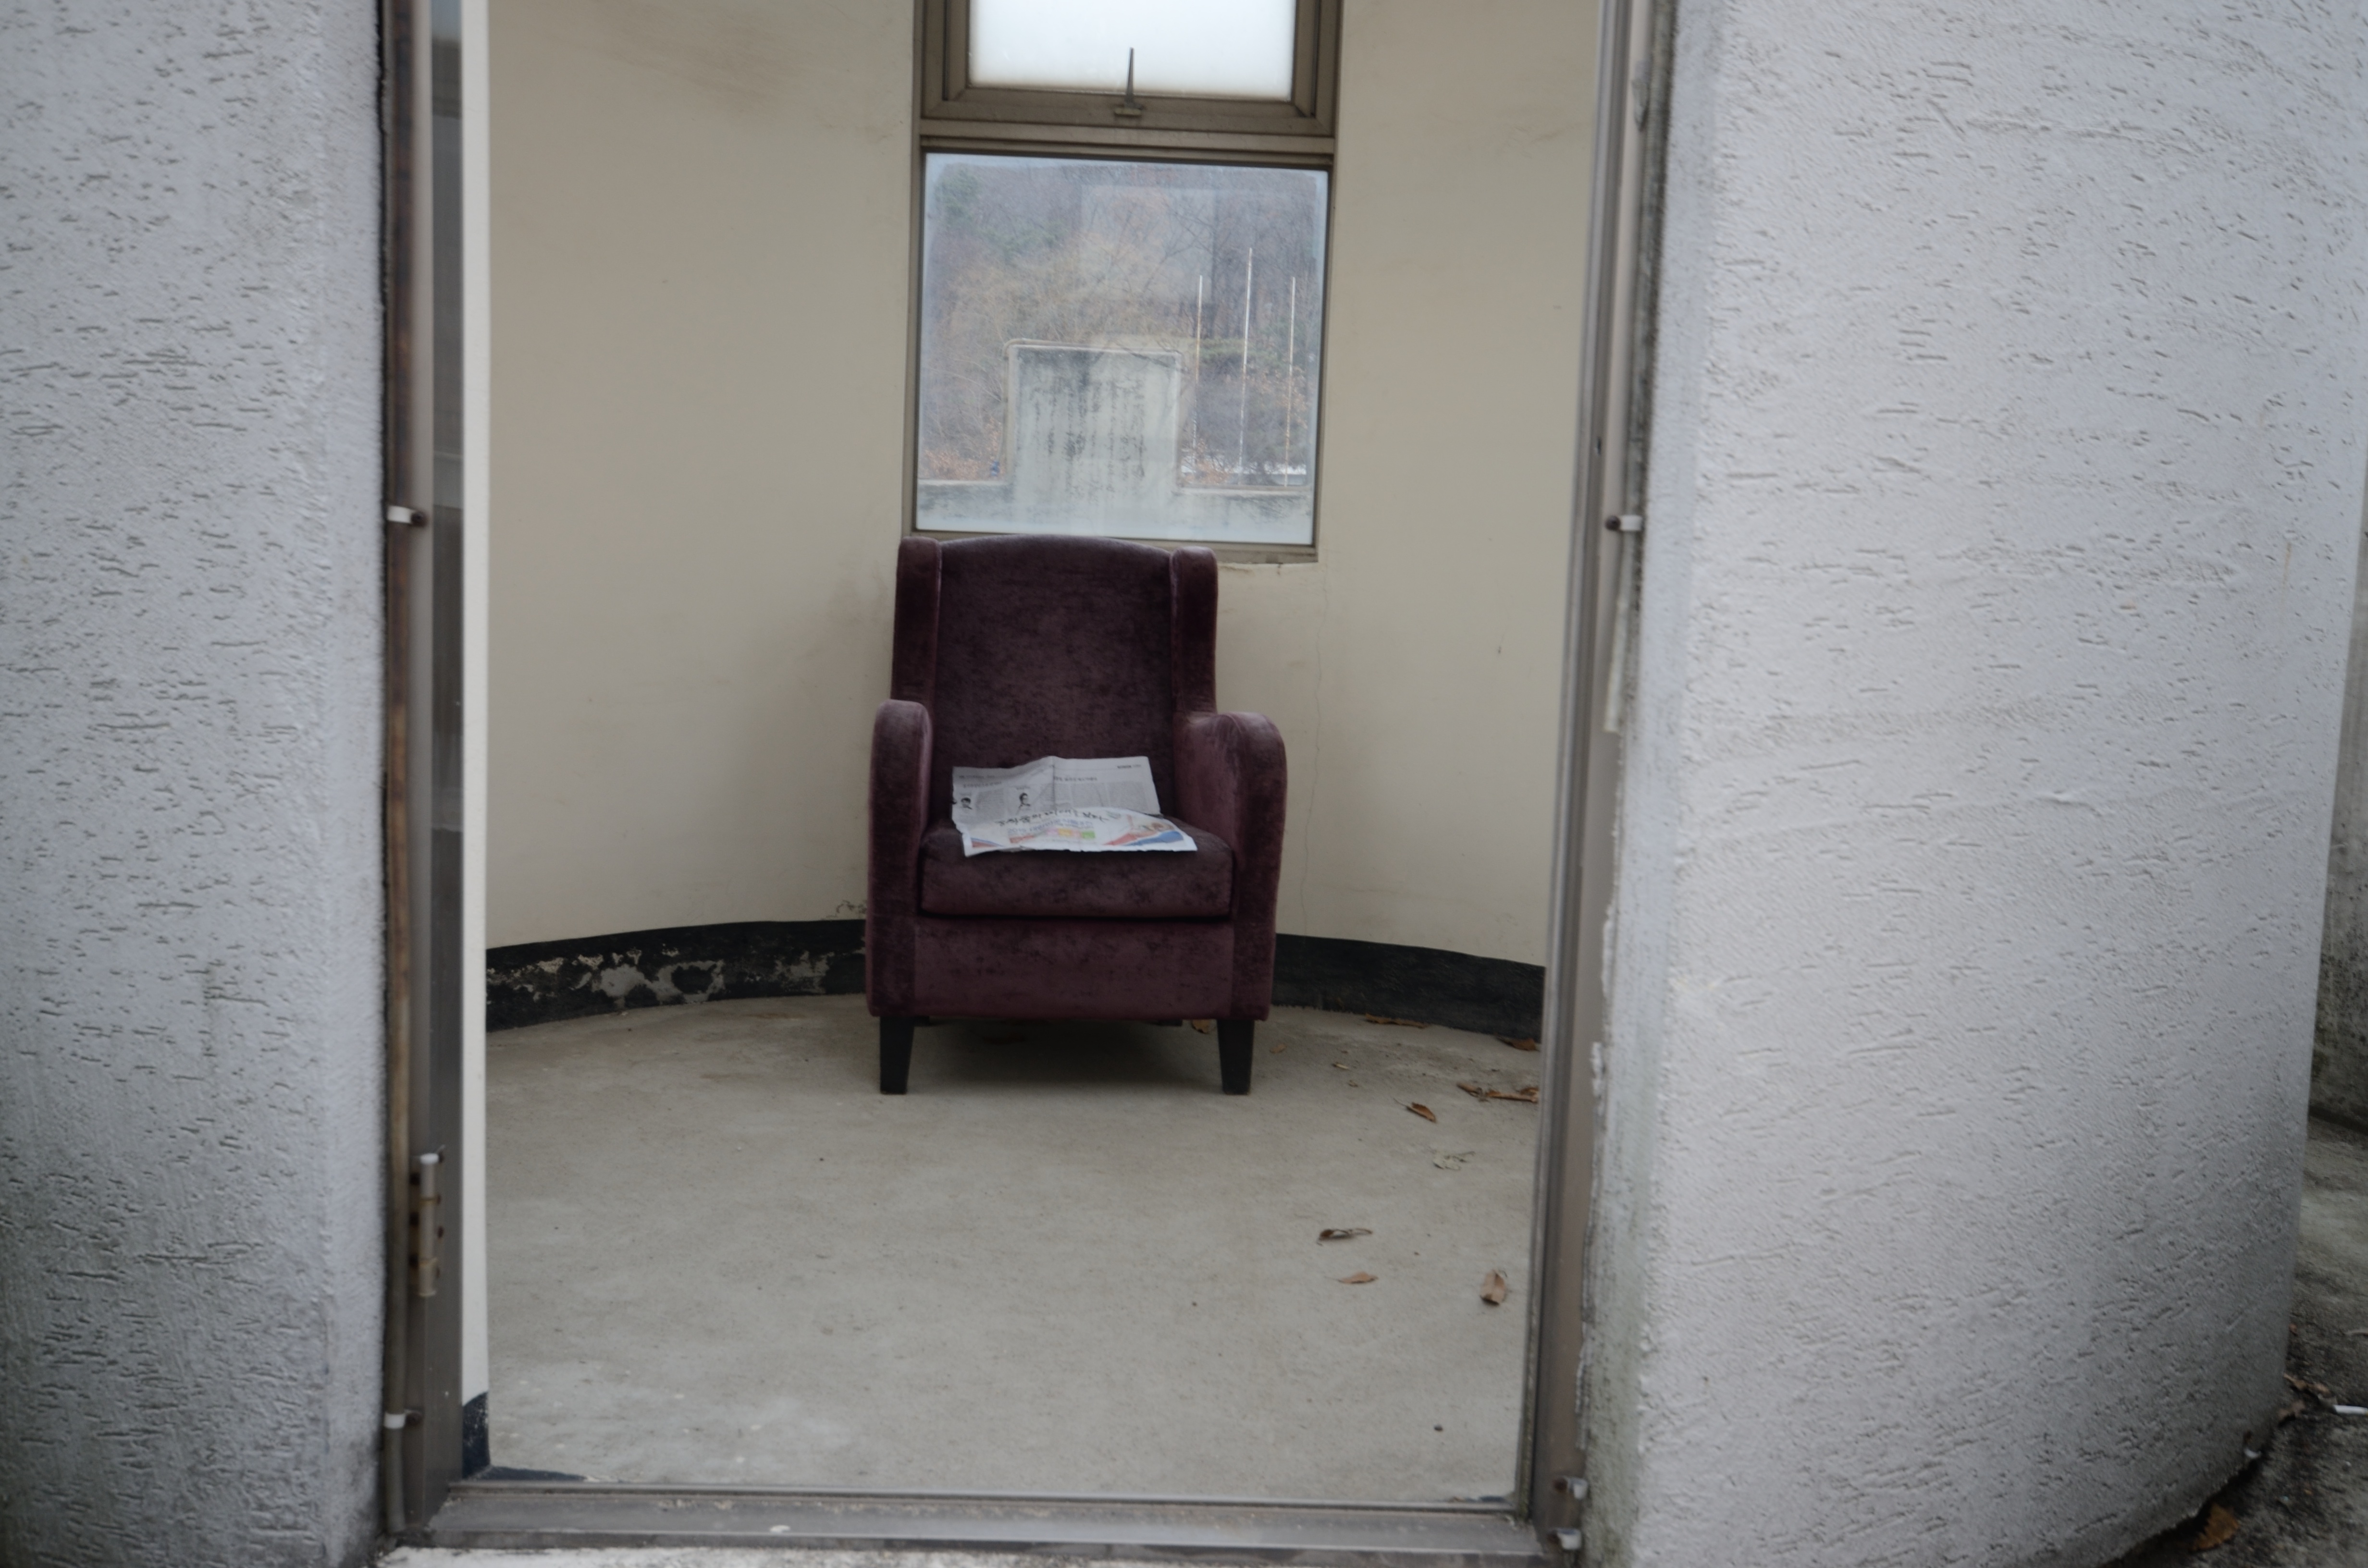
house, floor, home, cottage, property, room, apartment, interior design